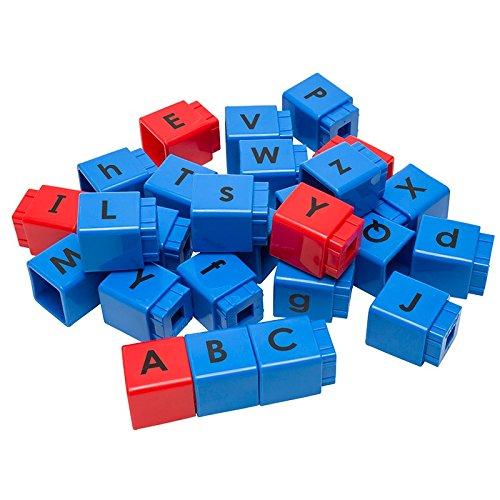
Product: Didax Jumbo Alphabet Unifix Cubes, Set of 30
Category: Toys & Games | Learning & Education | Counting & Math Toys
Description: Letter cubes for little hands.
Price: $9.99
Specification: ProductDimensions:8.5x5.1x3.5inches|ItemWeight:8.2ounces|ShippingWeight:1.55pounds(Viewshippingratesandpolicies)|ASIN:B078XLT88H|Itemmodelnumber:211265|Manufacturerrecommendedage:4-6years